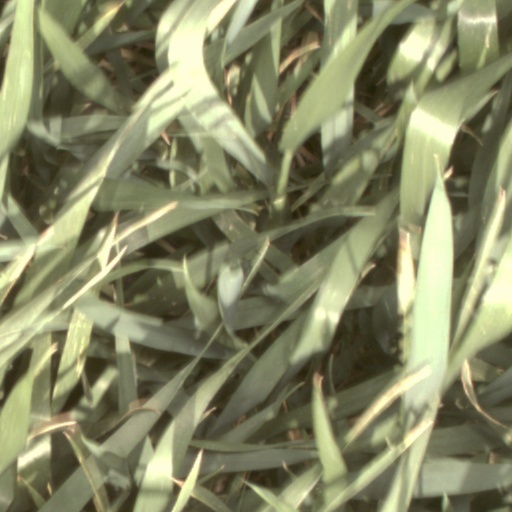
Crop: wheat